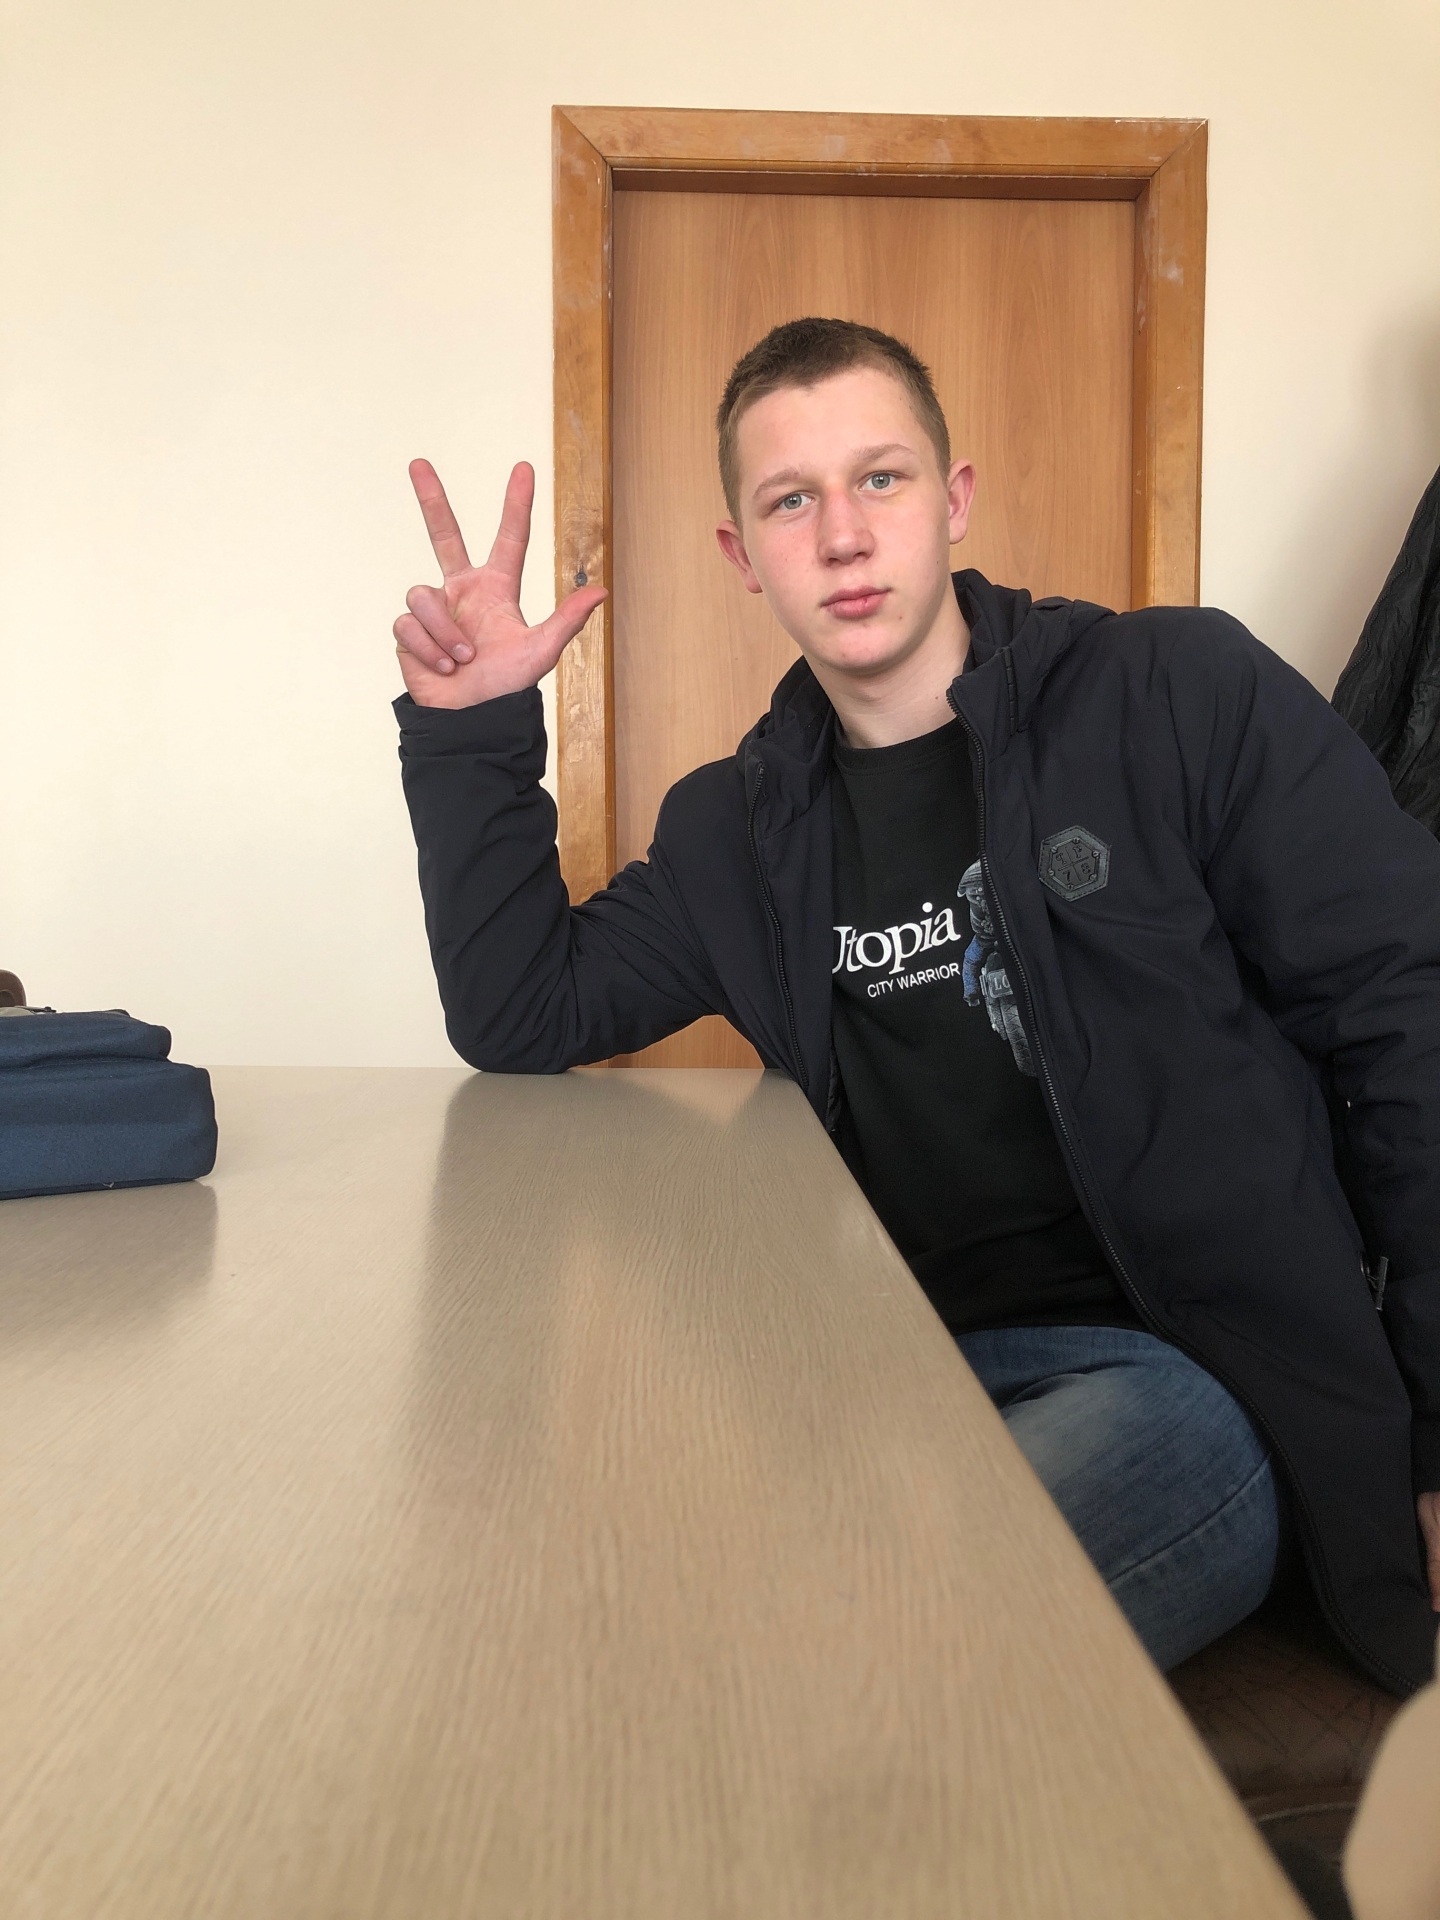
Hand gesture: three2